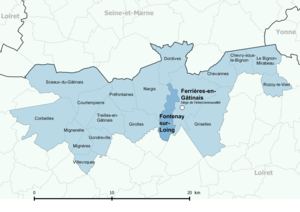
Périmètre de la fr:communauté de communes des Quatre Vallées (Loiret) - Positionnement de la commune de fr:Fontenay-sur-Loing.
Fontenay-sur-Loing est une commune française située dans le département du Loiret en région Centre-Val de Loire.